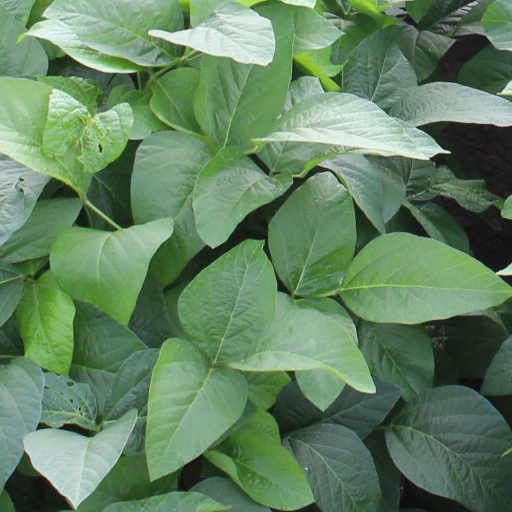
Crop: soybean